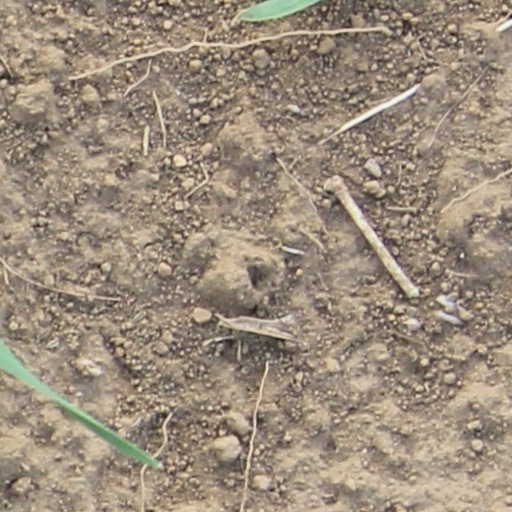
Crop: wheat